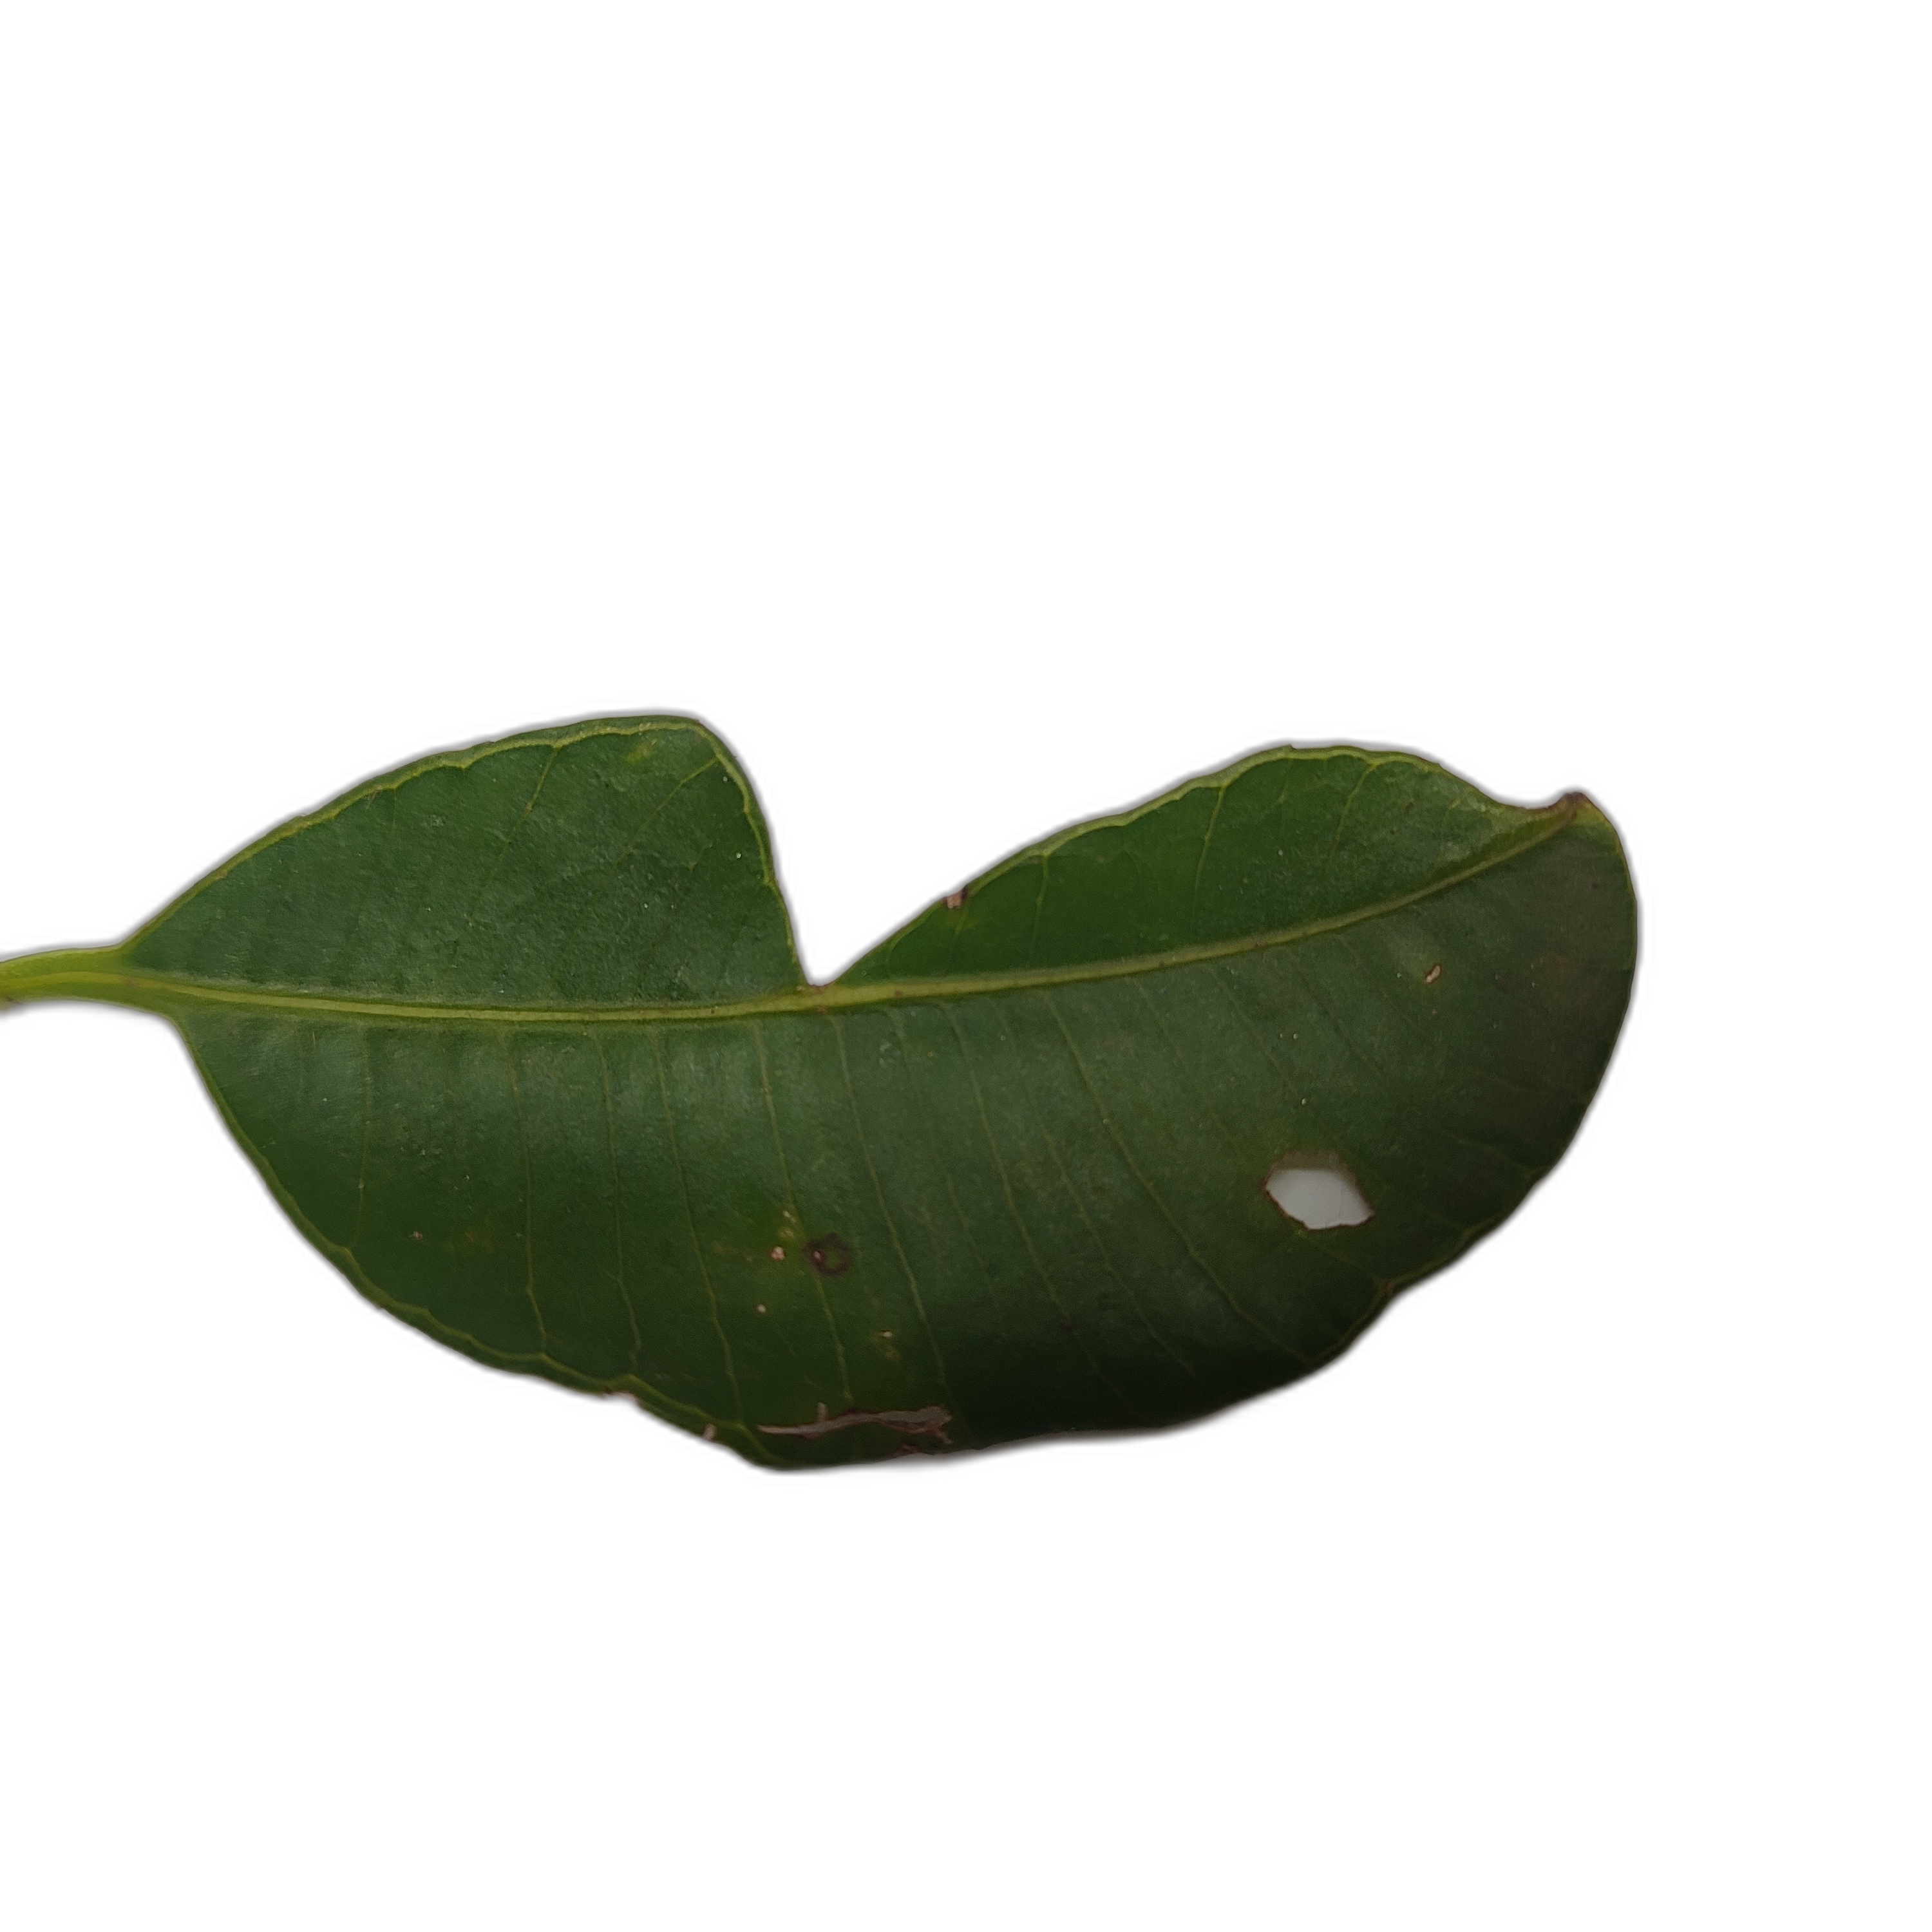
Label: not_healthy